Angra (band)

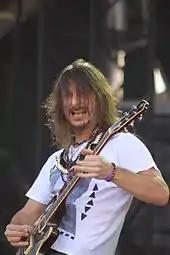
Rafael Bittencourt, guitarist and main composer

In 1996 Angra opened for AC/DC in Brazil and was invited to the inaugural Brazilian Monsters of Rock Festival. Following the festival, the band embarked on a Brazilian tour, with further dates in Europe in 1995. "Holy Land" - an ambitious project involving orchestration, choirs, and Brazilian rhythms - was released in 1996. The production was handled by Sascha Paeth and Charlie Bauerfiend. "Holy Land" proved successful and the Japanese Victor release, which included the bonus track "Queen of the Night", went gold. The band toured Japan for the first time following the album's success, while in France the single "Make Believe" was released. That same year the EP "Freedom Call" was released, containing cover versions of Judas Priest´s "Painkiller". After the tour in support of the album, the band released a six-track live album "Holy Live", recorded in Paris in 1996. "The Holy Box" was released in 1998 by Lucretia Records (Italy), which included seven acoustic tracks.